Poligon (İzmir Metro)

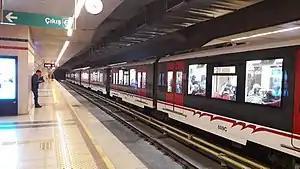
An Evka 3-bound train at the station.

Poligon is an underground station on the M1 Line of the İzmir Metro in Konak. Located under İnönü Avenue, it consists of two side platforms servicing two tracks. Connection to ESHOT bus service is available at street level.